Franz Vranitzky

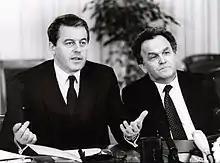
Franz Vranitzky and Otto Stich, 1986

After the end of the Cold War, Vranitzky focused on furthering relations with the nations of Eastern Europe and membership in the European Union, of which Vranitzky and his foreign minister, Alois Mock, were strong advocates. After a referendum on 12 June 1994 resulted in 66% in favour of EU membership, Austria joined the European Union in January 1995. Austria's military neutrality, which had been espoused during the Cold War, was reaffirmed in the process.